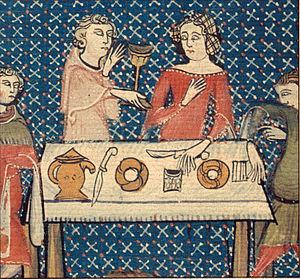
Miniature du Livre d'heures de la reine Yolande Dégustation médiévale
L’histoire de la vigne et du vin est si ancienne qu’elle se confond avec l'histoire de l’humanité. La vigne et le vin ont représenté un élément important des sociétés, intimement associés à leurs économies et à leurs cultures. Le vin synonyme de fête, d'ivresse, de convivialité, qui a investi le vaste champ des valeurs symboliques, est aujourd'hui présent dans la plupart des pays du monde. Son existence est le fruit d’une longue histoire mouvementée.